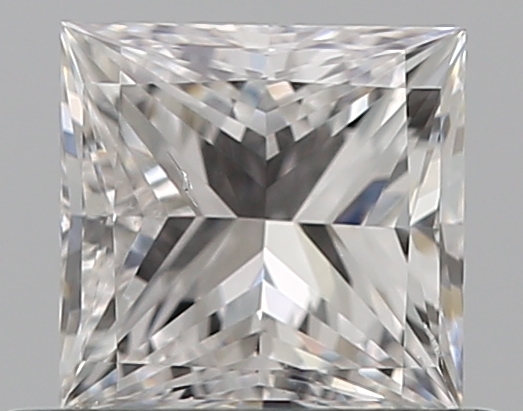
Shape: princess
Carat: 0.59
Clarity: SI1
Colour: E
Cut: EX
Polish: EX
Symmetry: VG
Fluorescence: N
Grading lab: GIA
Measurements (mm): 4.61 x 4.49 x 3.32